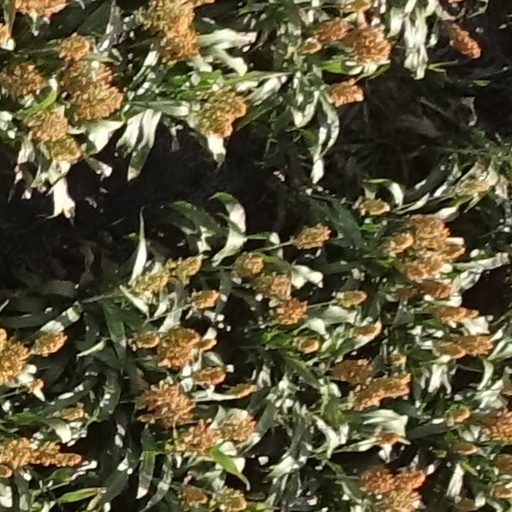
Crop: sorghum